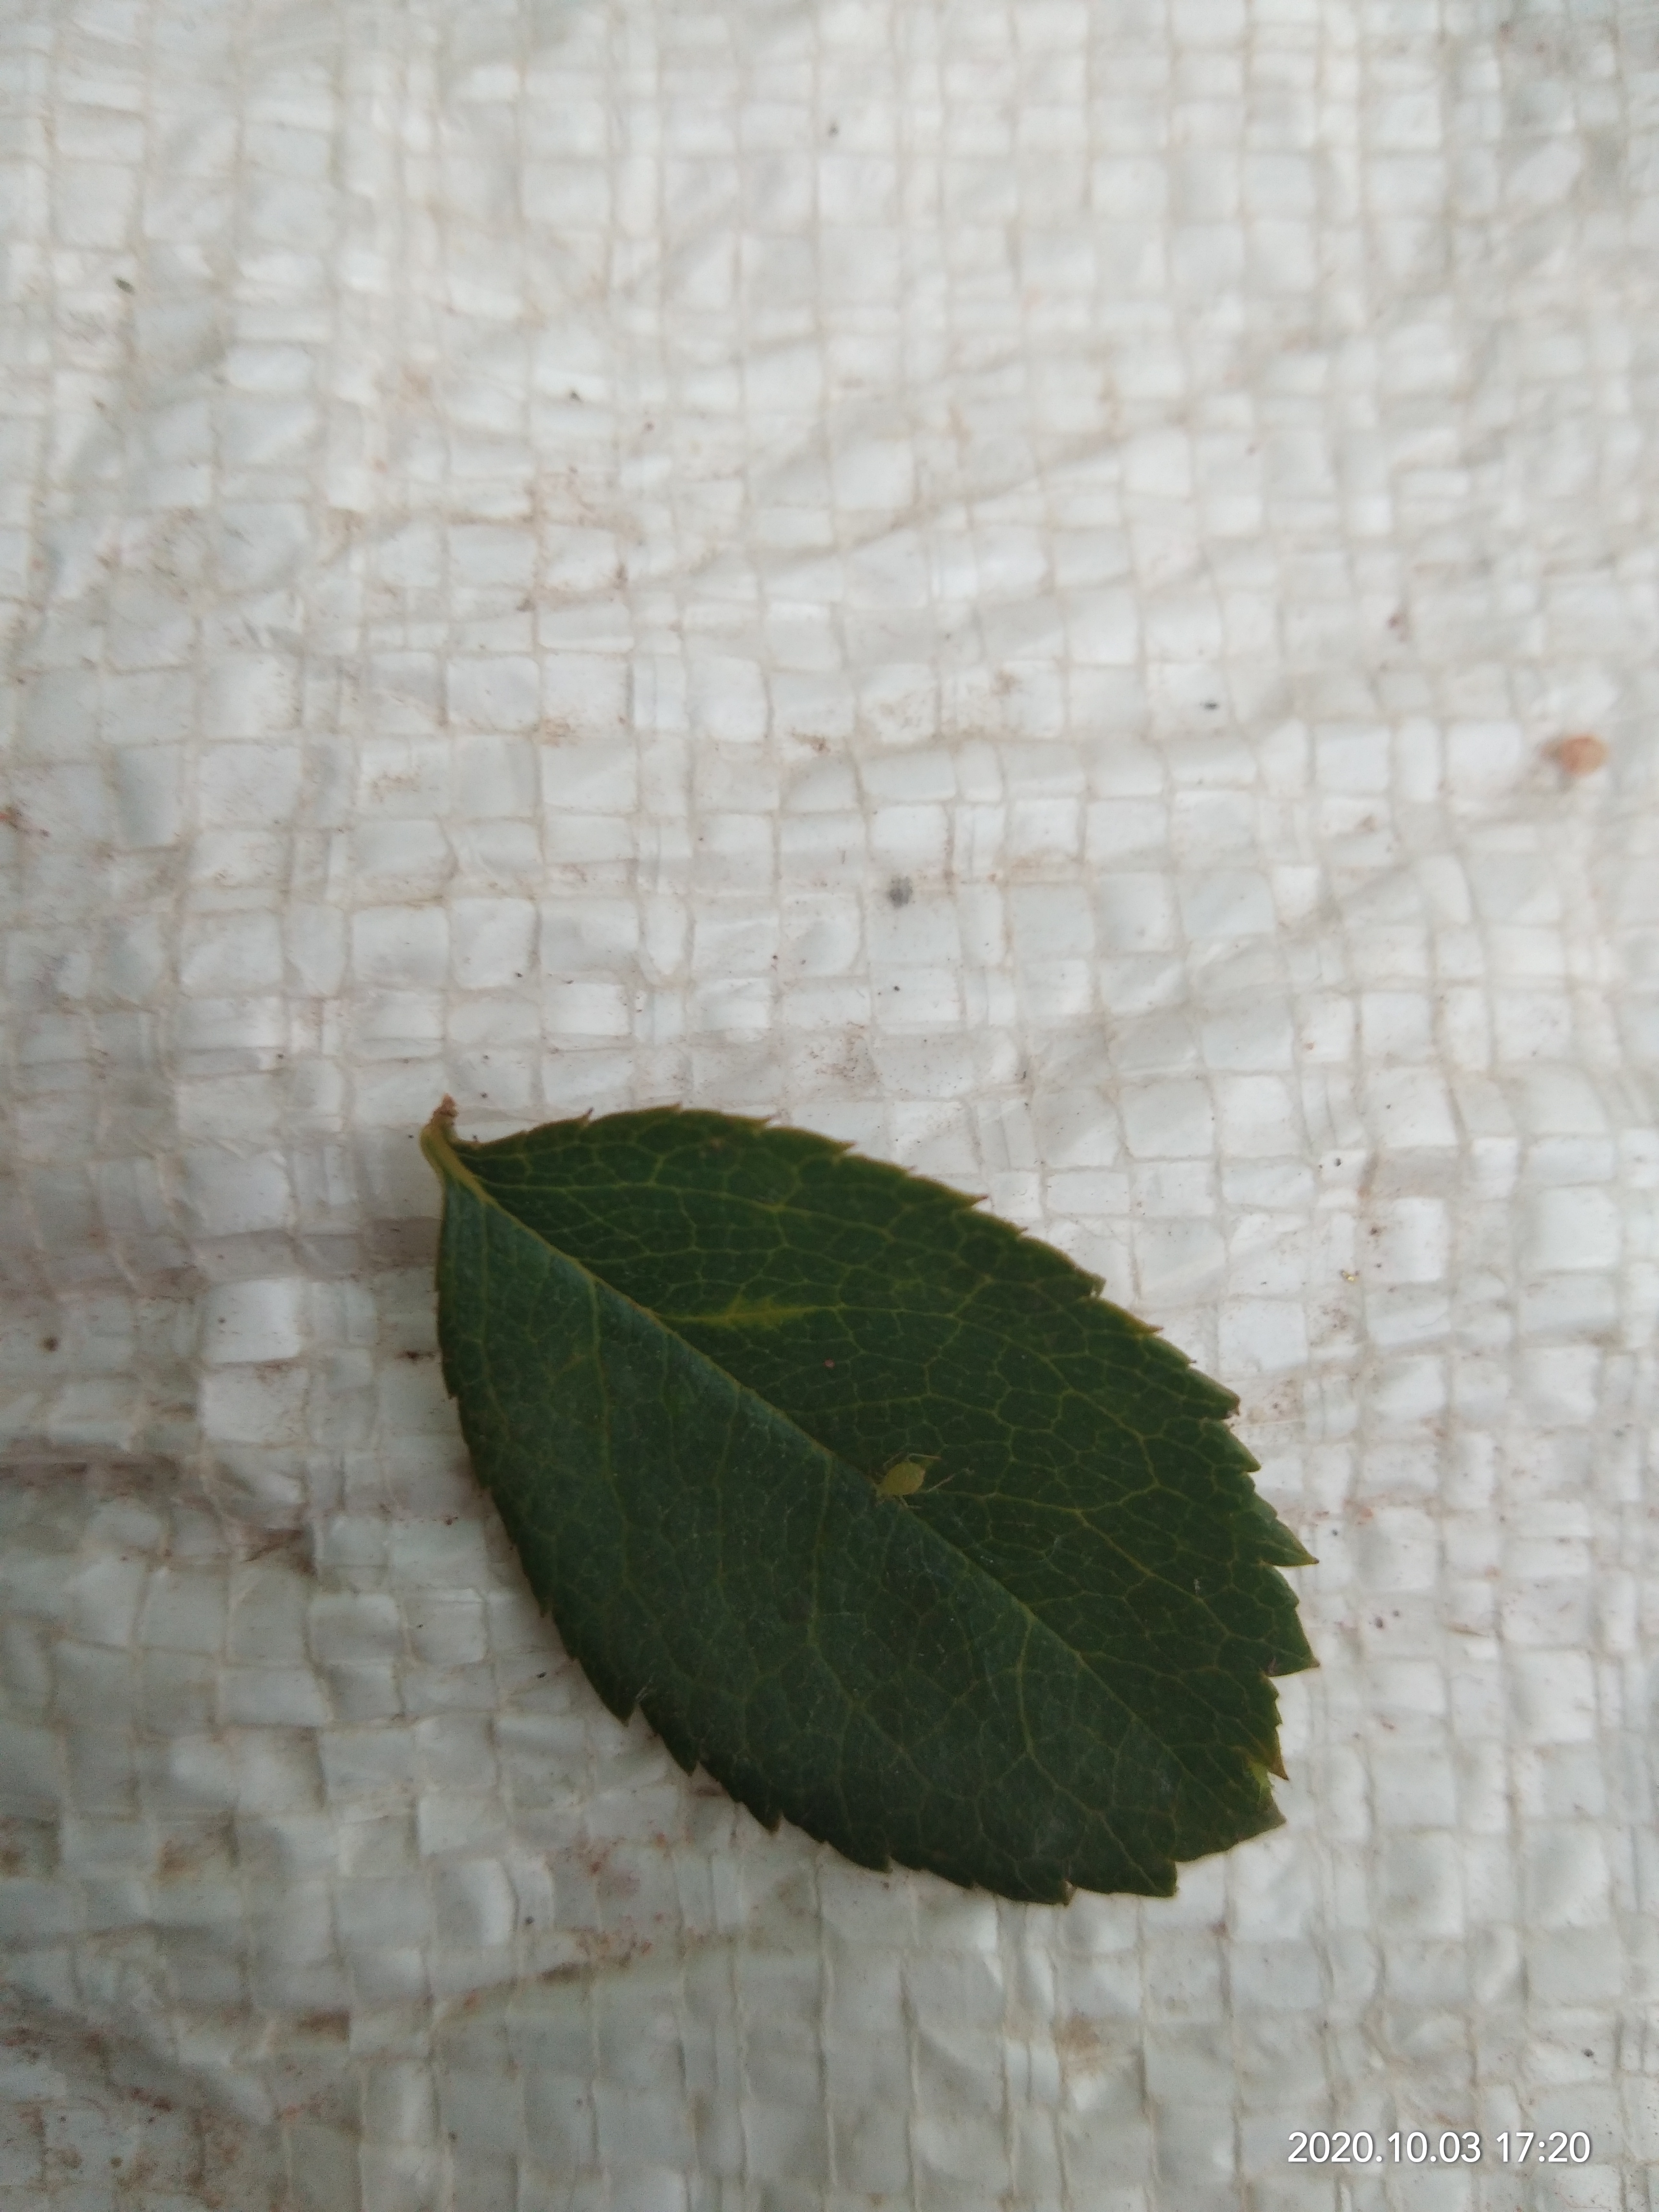
Plant: Rose